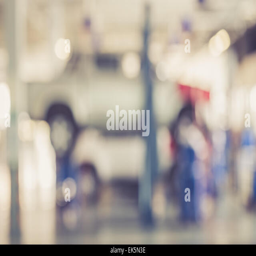
blurred background people repairing the car in garage vintage color